National School of Business Management

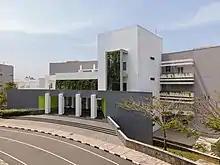
Faculty of Business

Faculty of Business of NSBM offers BSc., BBM, BM, BA, Bachelor of Business and Bachelor of Laws degree programs in the fields of Business, Management, Commerce and Law, including disciplines associated with Accounting, Finance, International business, Industrial Management, Project management, Logistics management, Human resource management, Tourism and Hospitality Management, Marketing management, Business Economics, Business Analytics, Business communication, Law and Business Studies, Law and International Trade and Law and E-Commerce. It is also the largest faculty of NSBM Green University, in terms of student population.